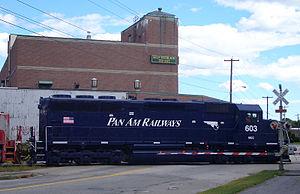
Pan Am Railways, connu sous le nom de Guilford Rail System avant mars 2006, est une compagnie holding qui possède et exploite des chemins de fer régionaux de classe II situés au nord de la Nouvelle-Angleterre entre Mattawamkeag, Maine et Rotterdam Junction, New York. Les principales filiales de Pan Am Railways sont la Boston and Maine Corporation, le Maine Central Railroad, le Portland Terminal Company, et le Springfield Terminal Railway Company; BM et MEC sont exploités sous contrat de location par ST.